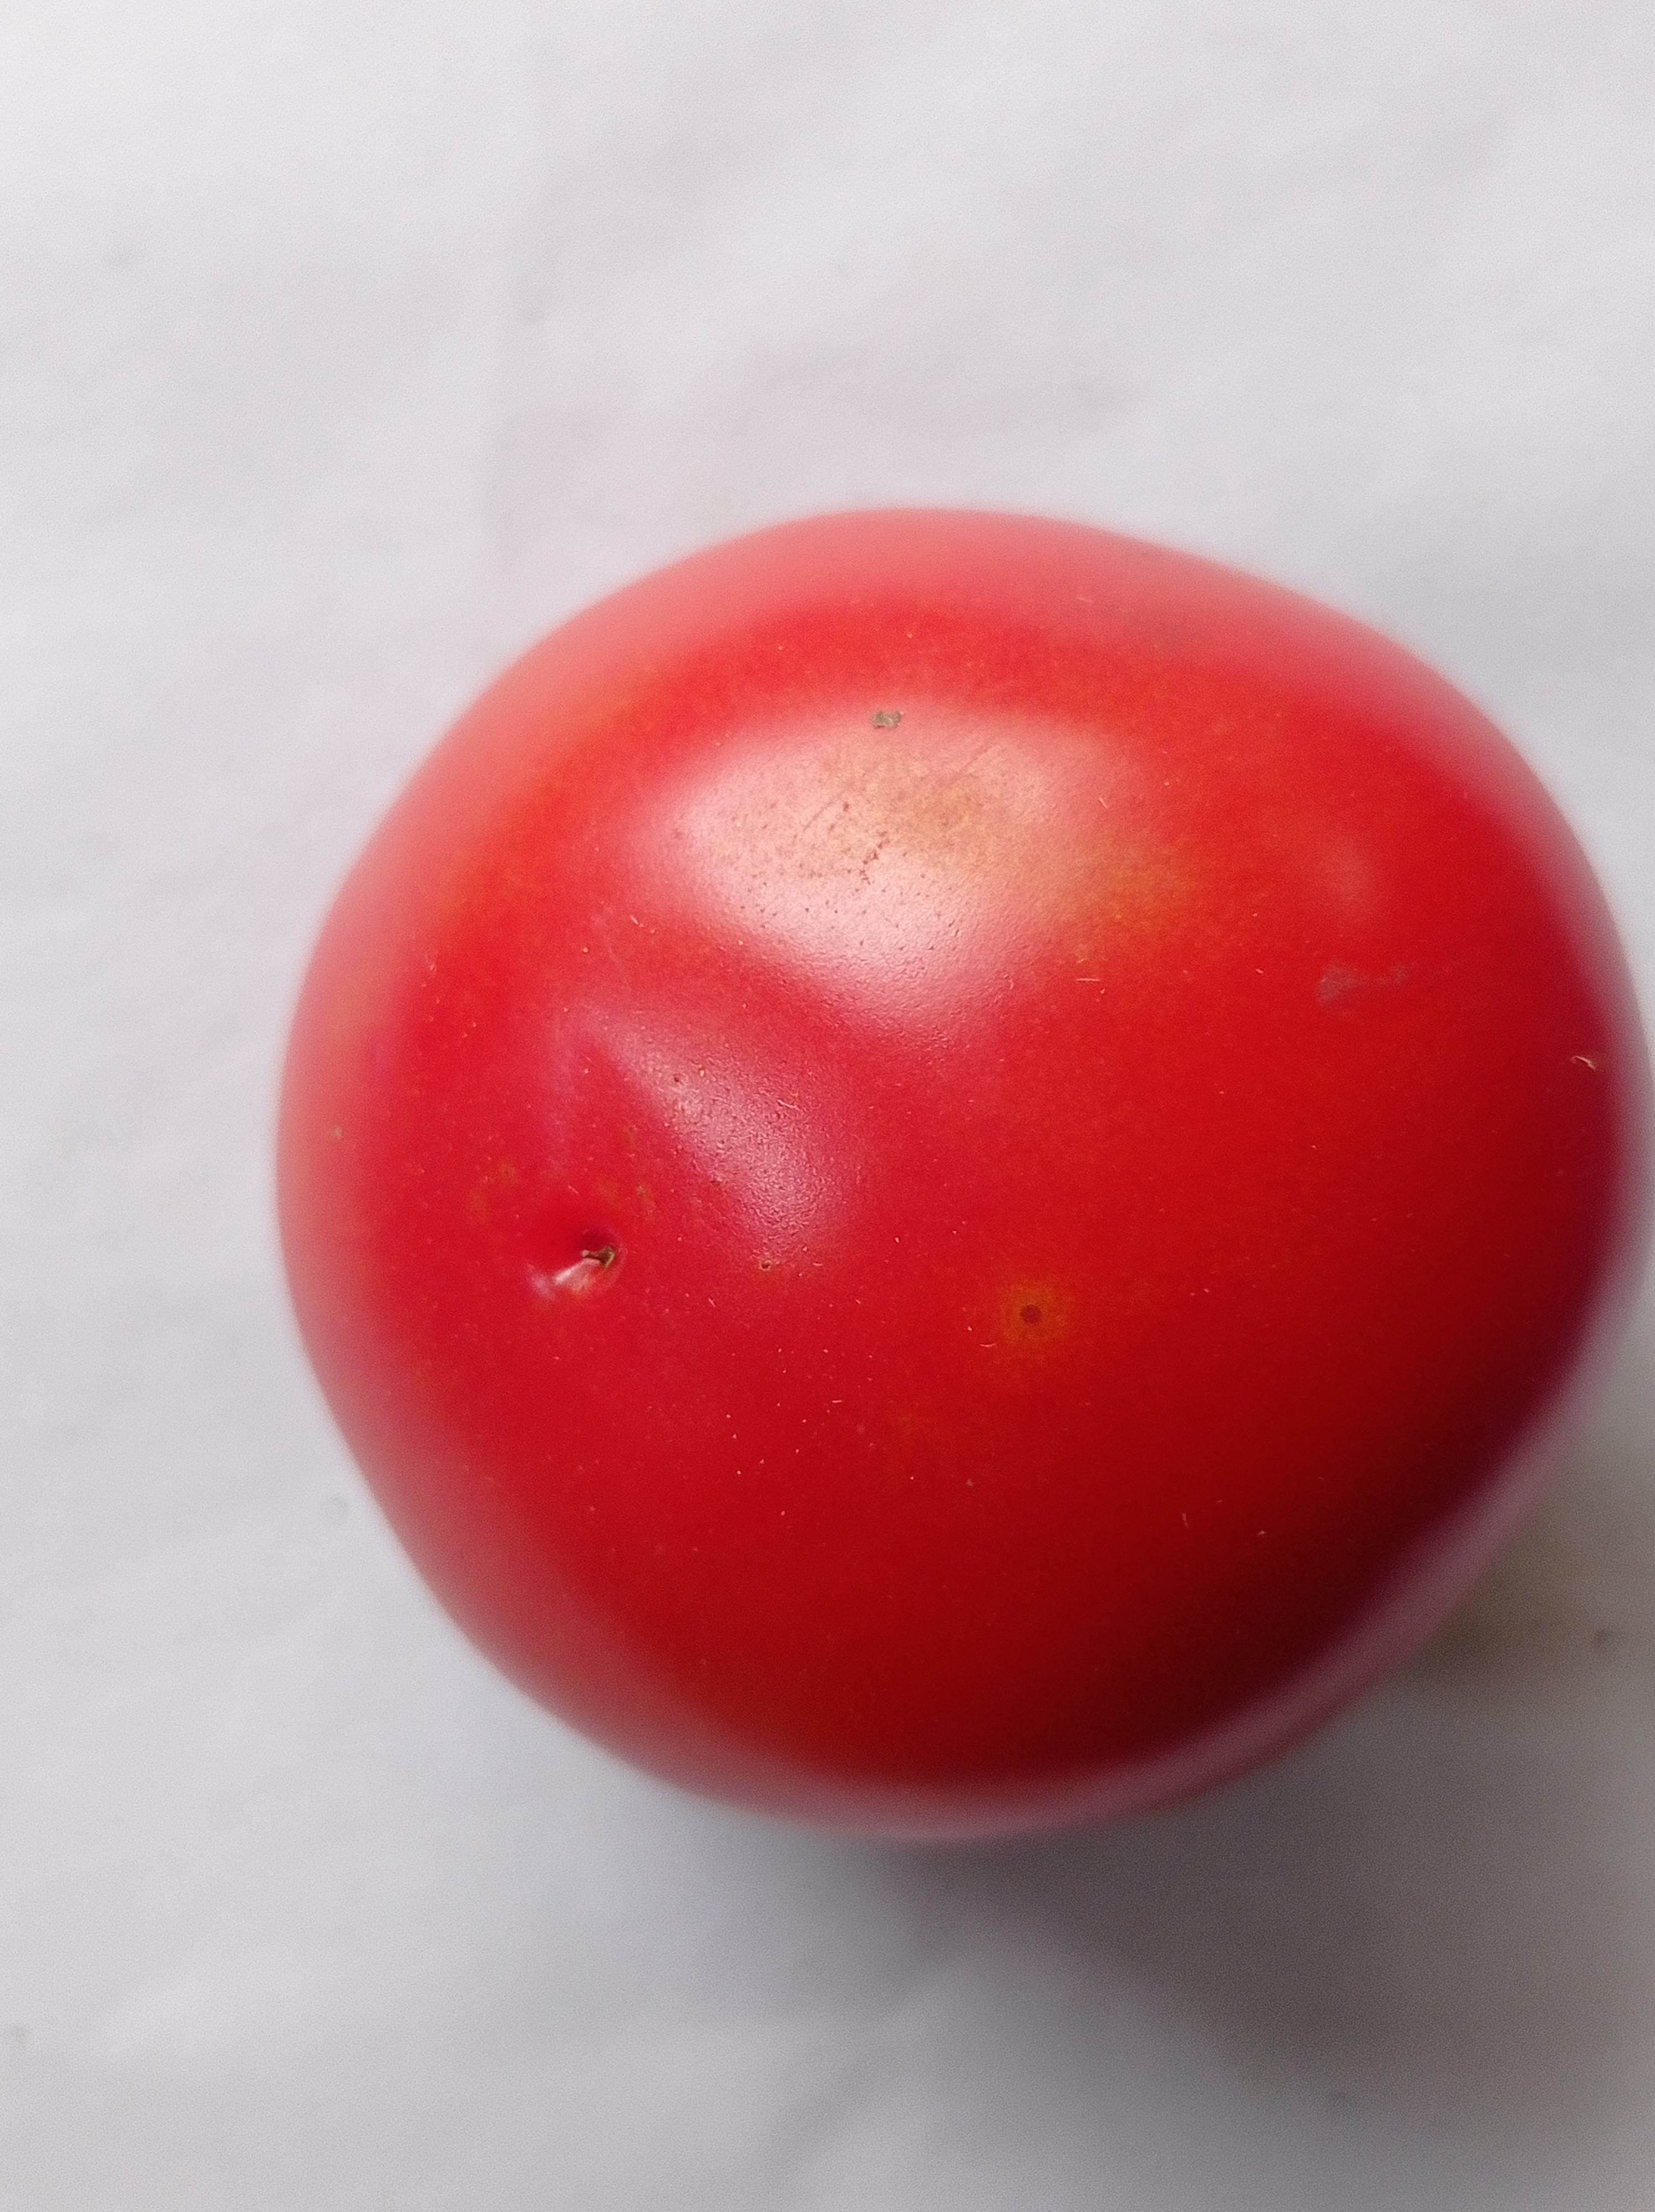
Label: Fresh